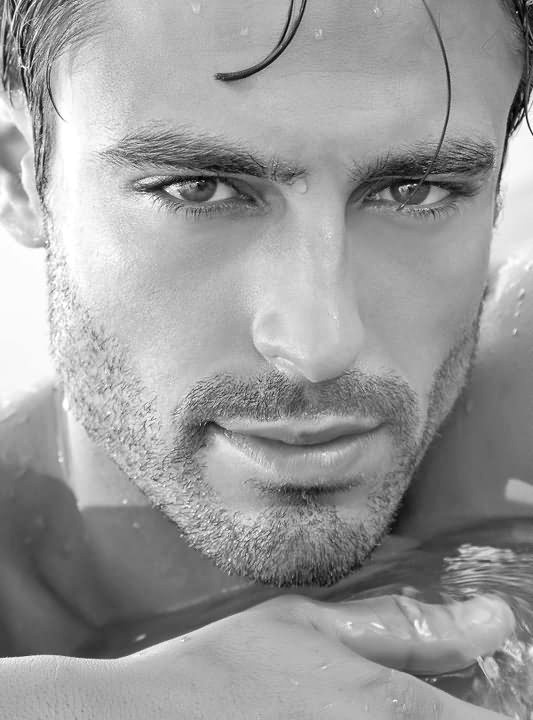
Gender: men